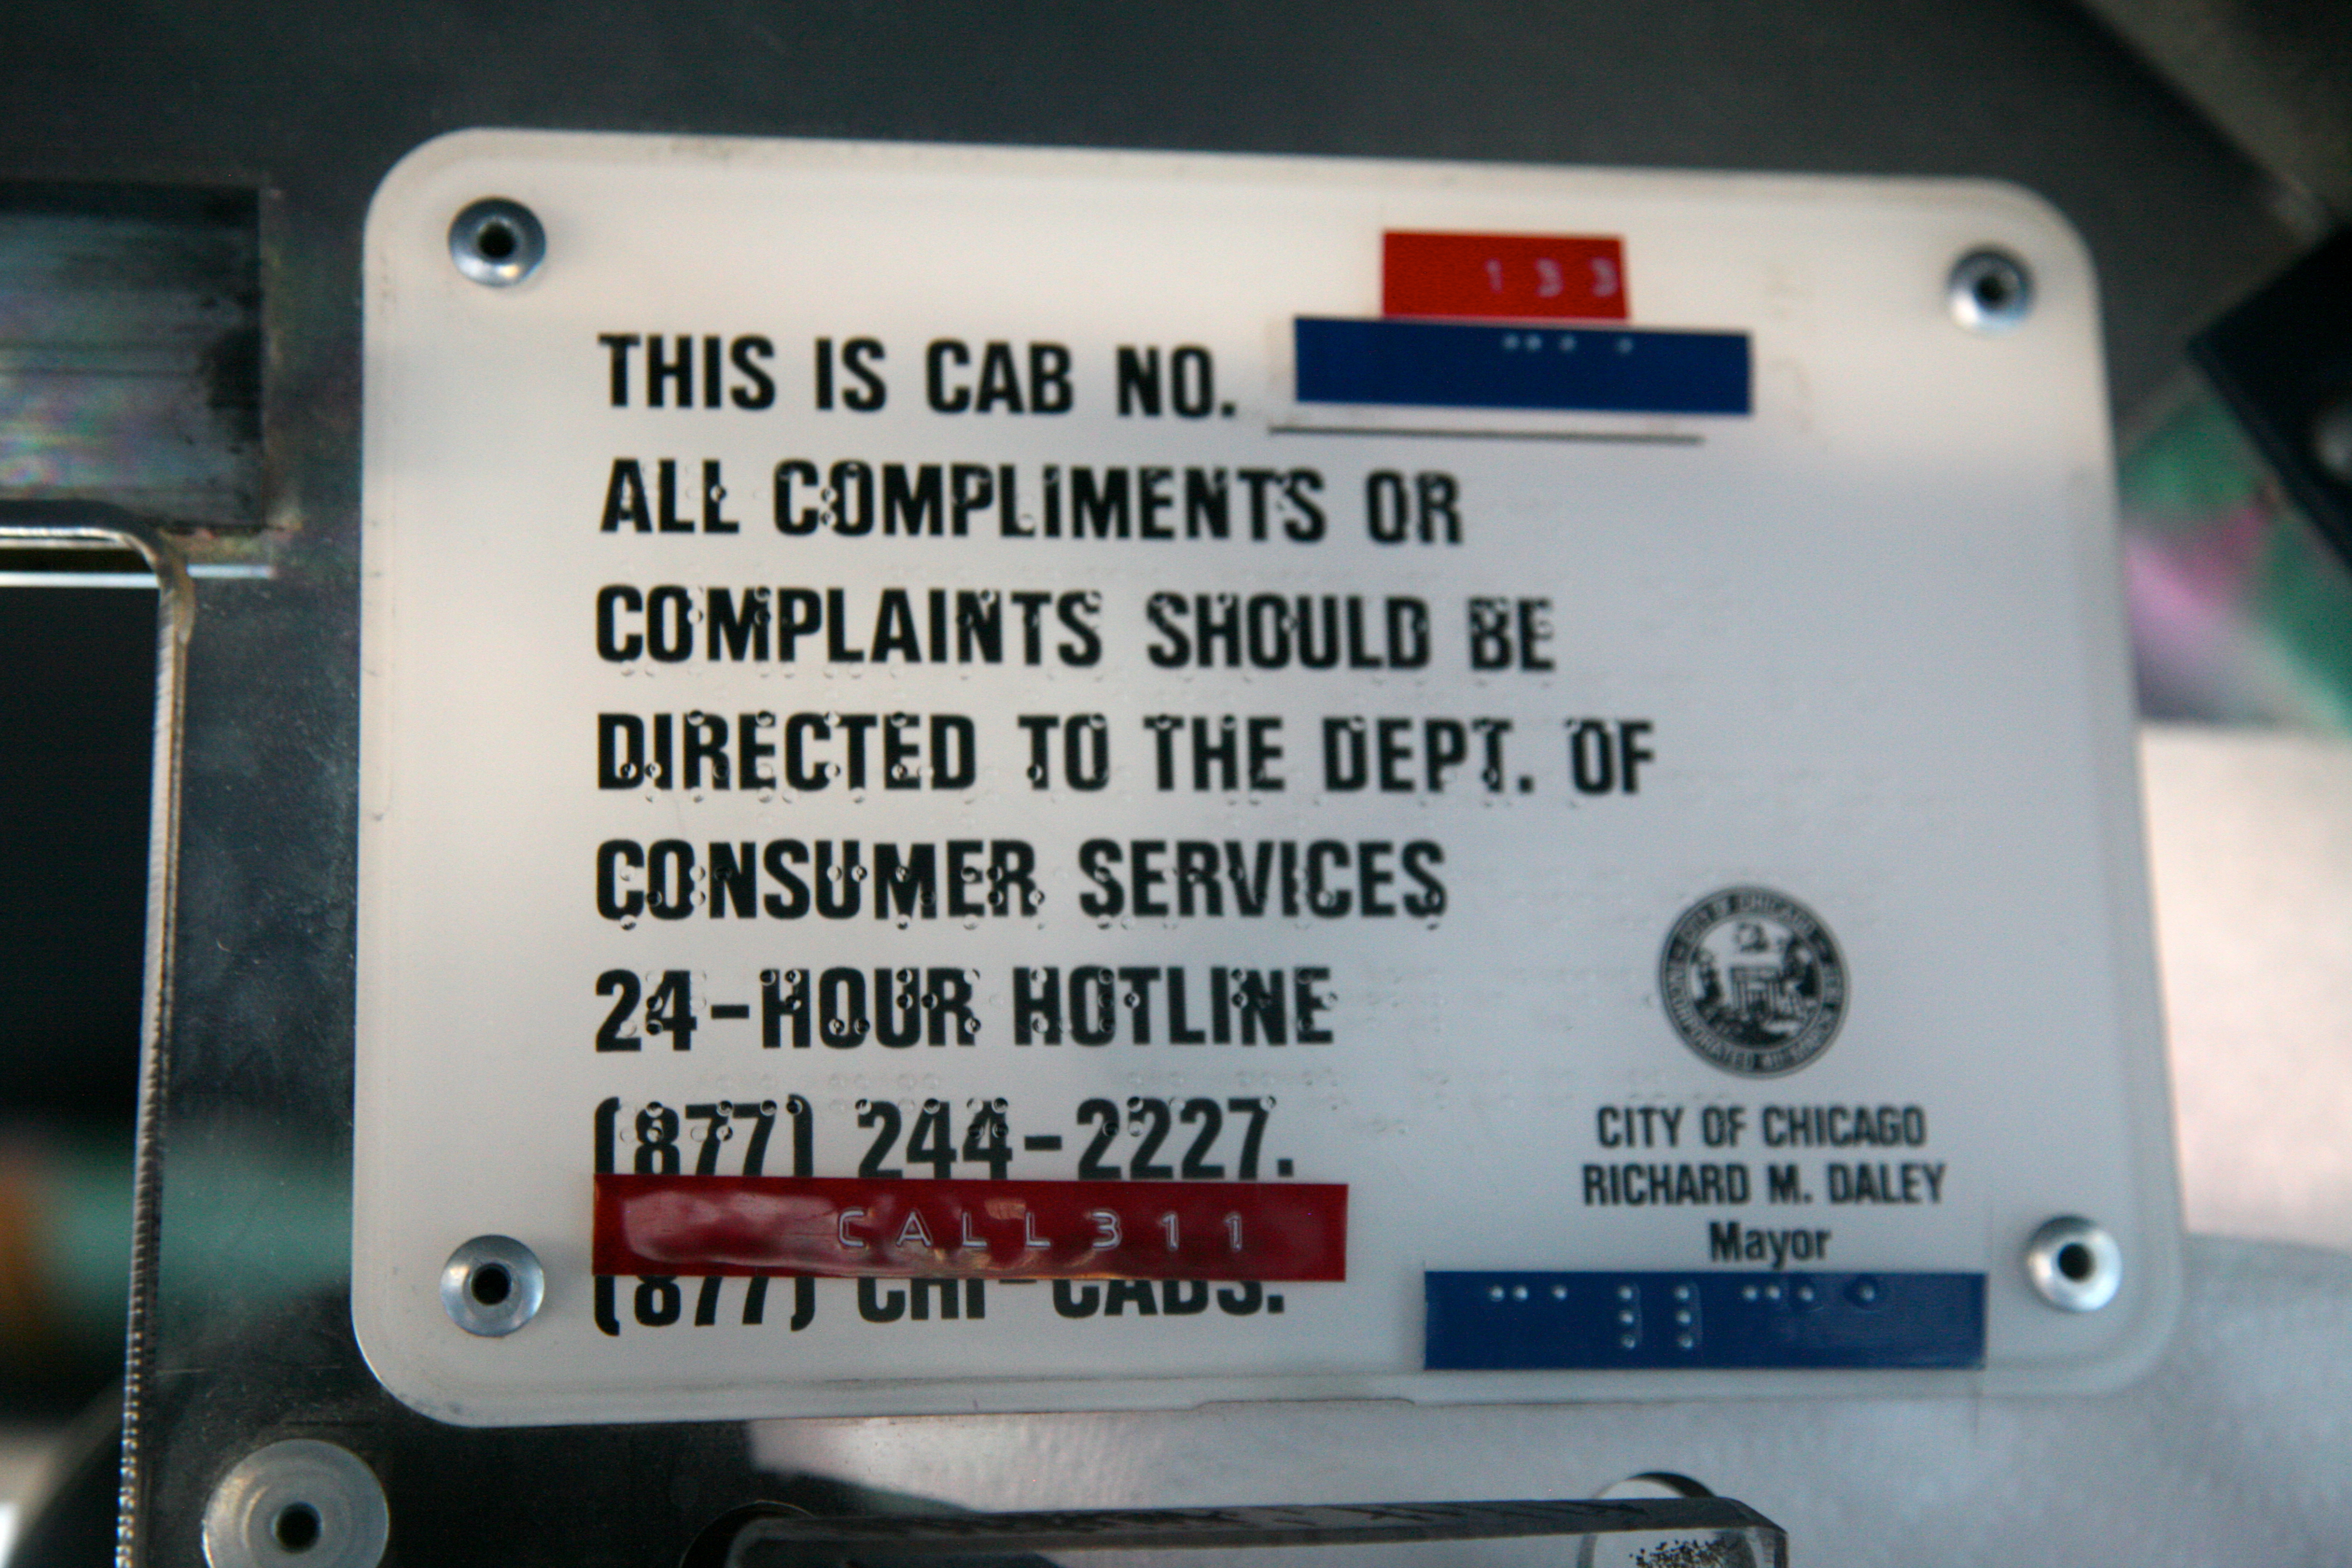
architecture, technology, street, building, downtown, taxi, cab, chicago, signage, electronics, plaque, 5d, warning, loop, automotive exterior, vehicle registration plate